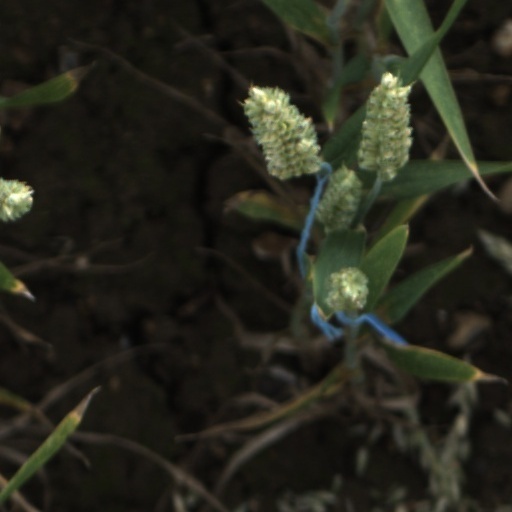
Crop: wheat